2016 Australian federal budget

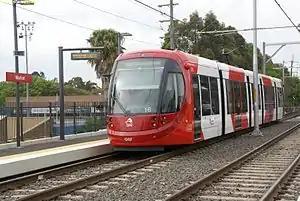
Public transport projects, such as the Parramatta Light Rail, were given more focus over road projects – a notable contrast from Abbott government budgets.

Over $33 billion will be spent to deliver "critical and innovative" infrastructure, including road and rail upgrades. Out of this infrastructure fund, $115 million will be pledged towards the construction of the Western Sydney Airport at Badgerys Creek over two years, with $89 million dedicated towards planning, development, land acquisitions and construction security, and $26.2 million dedicated towards design research for a proposed extension of the South West Rail Link towards Badgerys Creek. It will be the only ongoing infrastructure project in Sydney to see an increase in funding from the previous federal budget. In total, $2.9 billion will be spent on infrastructure in New South Wales, including $1.7 billion towards construction of the Sydney Metro's extension into the city and southwest, and $78.3 million towards design and development of the Parramatta Light Rail. In Melbourne, $3 billion is still available for the Government of Victoria to spend on the proposed East West Link, which had been previously accepted by former Liberal Premier Denis Napthine, but rejected by Labor Premier Daniel Andrews after his election in 2014, who vowed instead to fund and construct the Melbourne Metro Rail Project, without federal support. Despite this, it was recommended to the Victorian Government that federal support of $857.2 million be spent on the Melbourne Metro, in addition to $20.2 million for the Murray Basin Rail project, taken from the Federal Government's Asset Recycling Initiative.